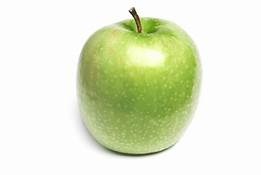
Label: apple